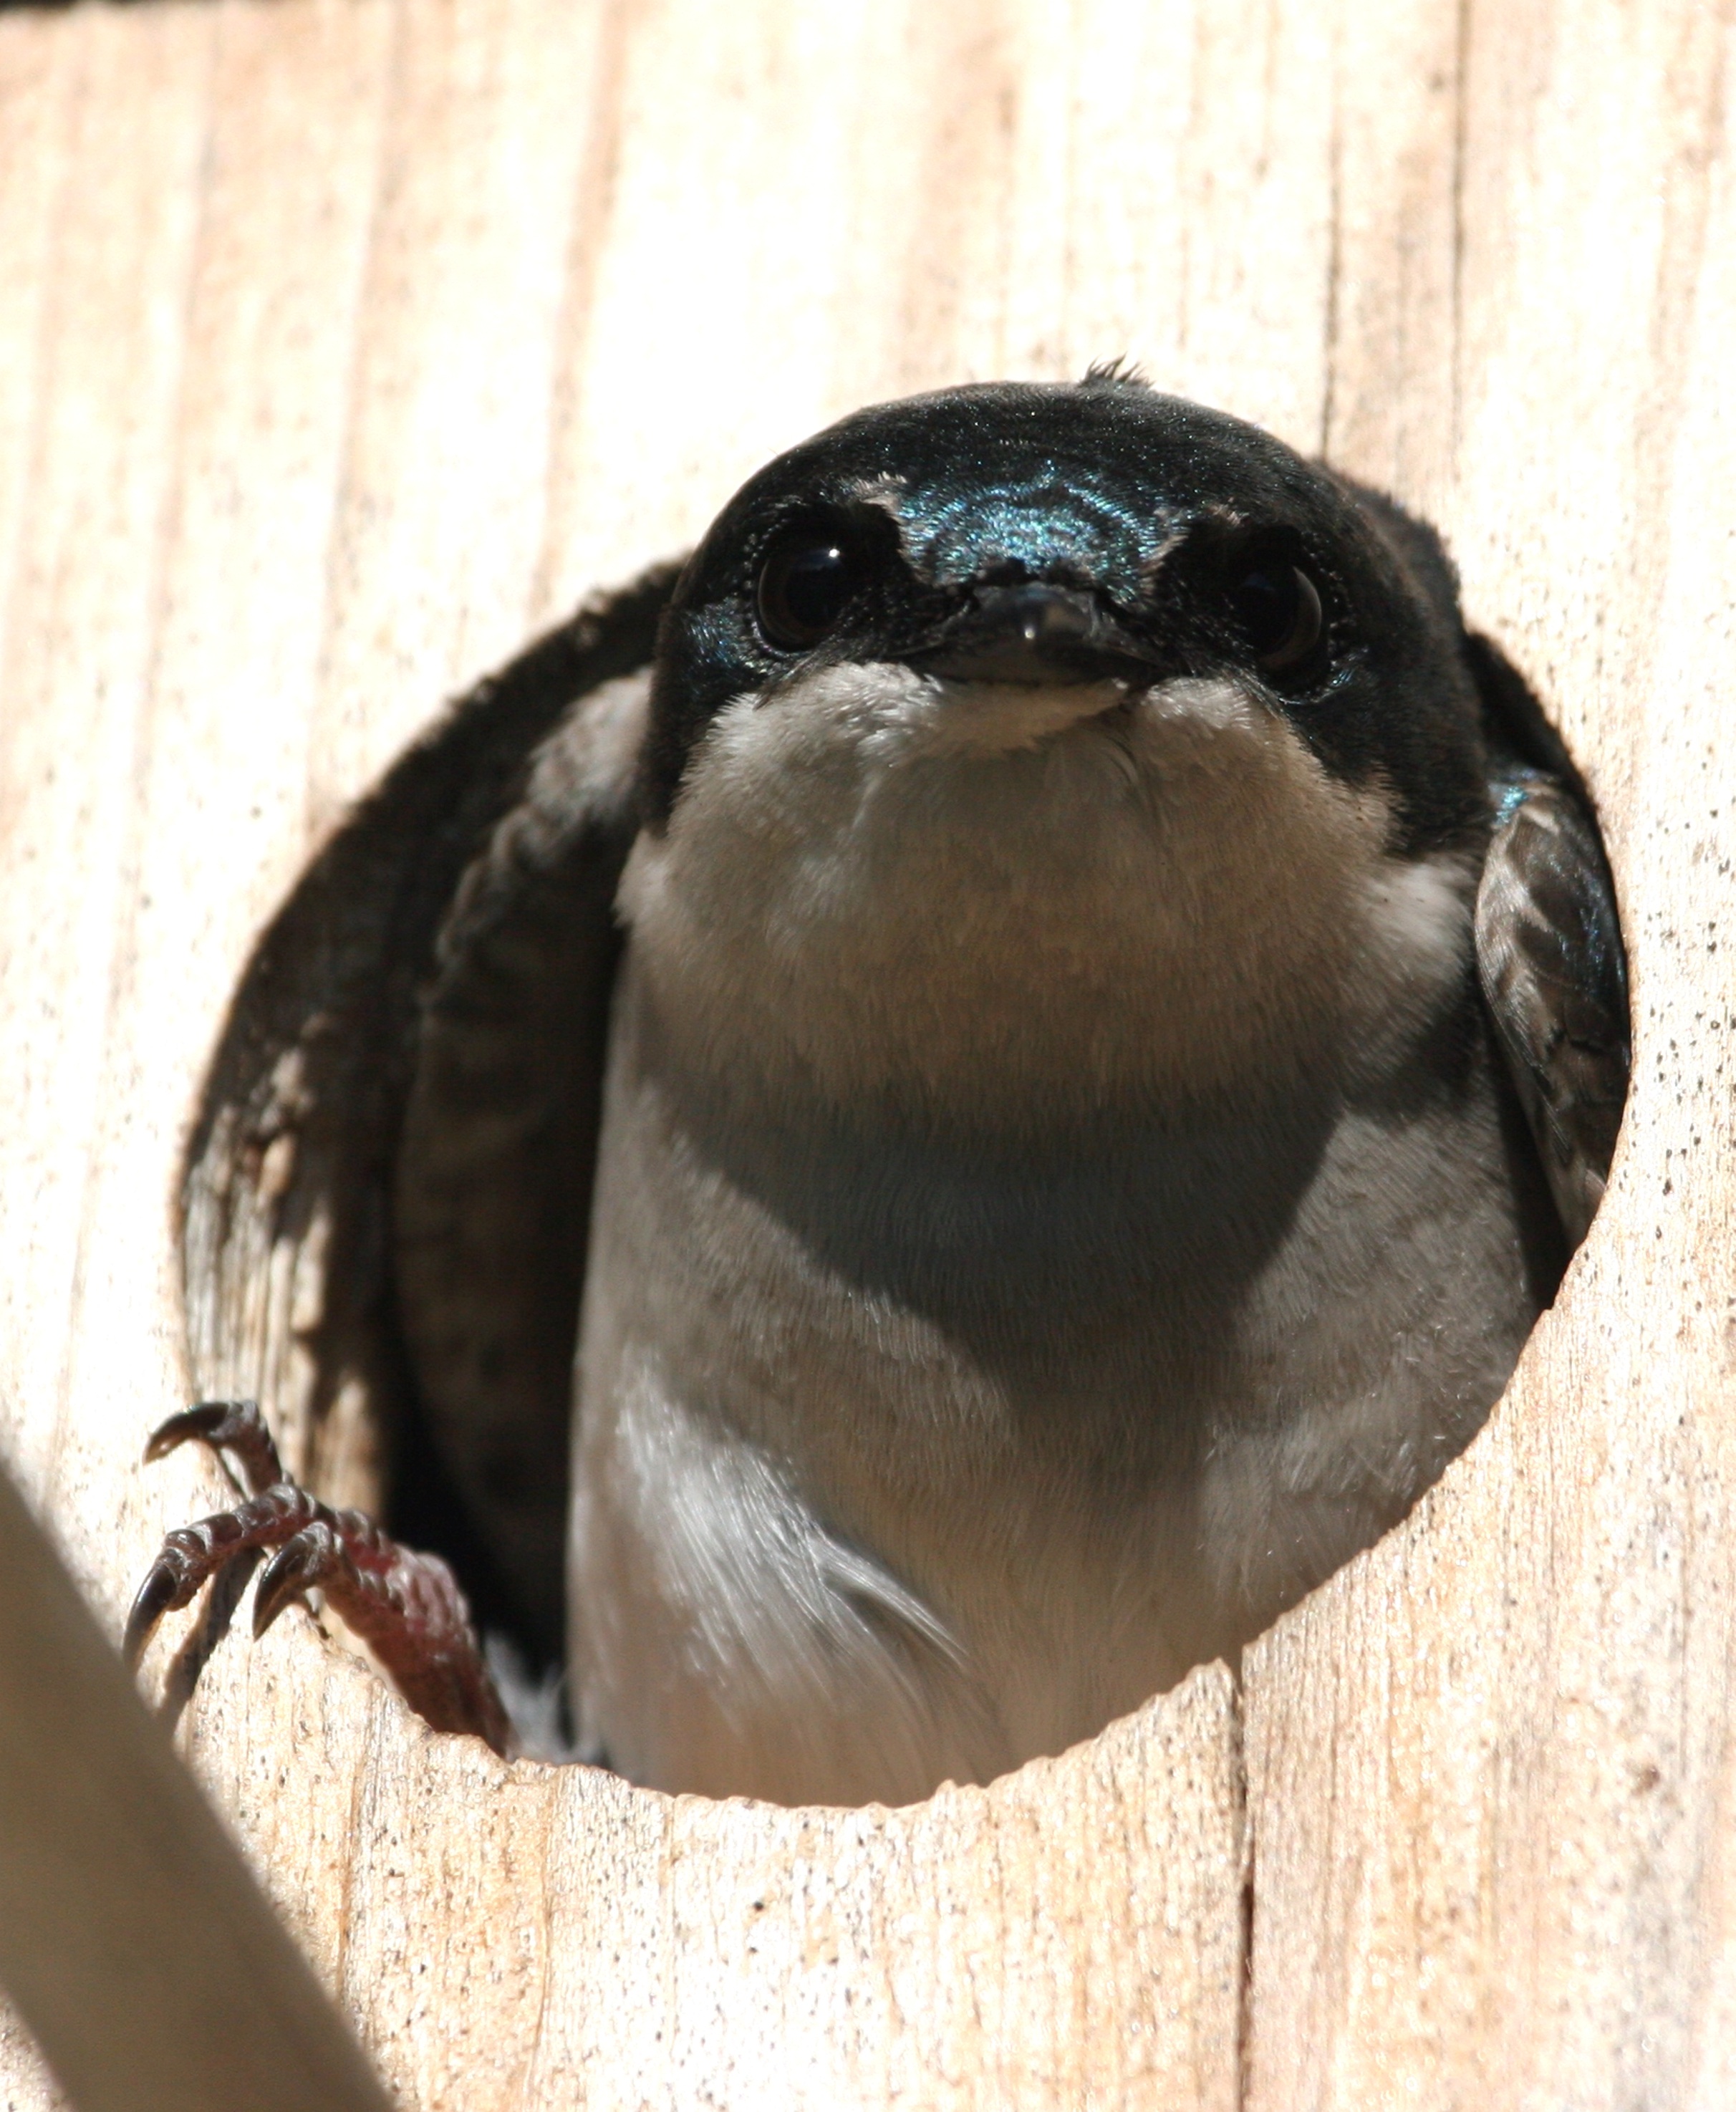
nature, bird, hole, wildlife, beak, fauna, close up, feathers, head, nest, birdhouse, swallow, tree swallow, perching bird